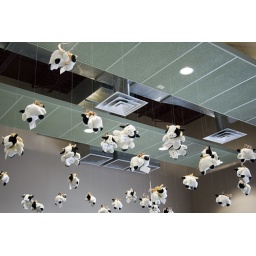
I saw flying cash cows in one elementary school...